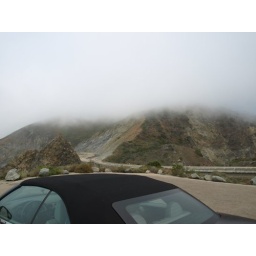
The smoke from the forest fires over the winding coastal road and mountains.